Water supply and sanitation in Burkina Faso

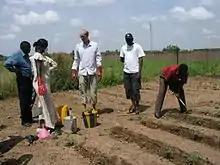
Application of urine in agriculture

Within the government, the Ministry of Agriculture, Water and Fisheries is responsible for setting national policies for water supply. Within the Ministry the General Directorate for Water Resources ("Direction Générale des Ressources en Eau", DGRE) is responsible for water resources management and the General Directorate of Drinking Water Supply ("Direction Générale de l’Approvisionnement en Eau Potable", DGAEP) is in charge of drinking water supply.